Friedrich Samuel Bock

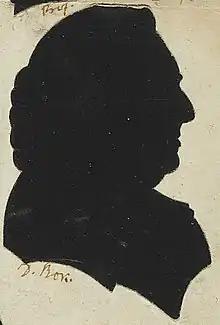
Friedrich Samuel Bock (Silhouette)

Friedrich Samuel Bock (Königsberg 20 May 1716 – Königsberg 30 September 1785) was a German philosopher and theologian.